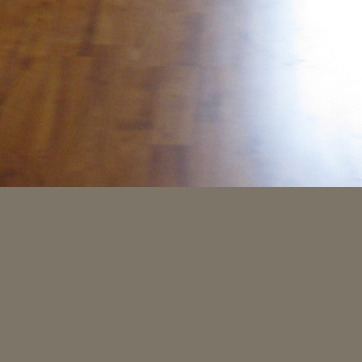
Material: wood